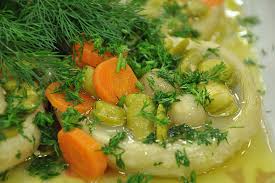
Yemek: enginar